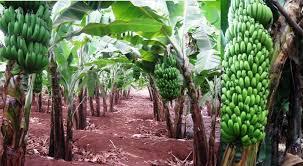
Hii ni shamba ya mkulima. Amepanda ndizi kwa shamba lake yote. Ndizi hizi zimepandwa kwa laini.